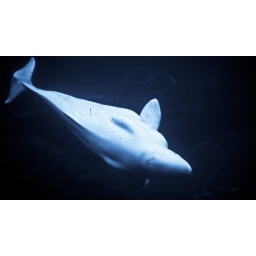
of all the blue in all the world there is none as white as this